Pennsylvania Route 63

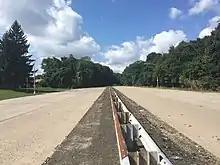
Stub end of the Woodhaven Road freeway west of the US 1 interchange in Northeast Philadelphia

Woodhaven Road, a six-lane freeway lined with frontage roads that have the same name, carries the route southeast between an industrial park to the northeast and residential neighborhoods to the southwest as it crosses Byberry Creek and comes to the Thornton Road interchange. Past here, the freeway passes residential areas on both sides and has a westbound exit for Academy Road and a full interchange with Knights Road. At this point, the surroundings along PA 63 become commercial as it comes to the Franklin Mills Boulevard/Millbrook Road interchange that provides access to the Franklin Mall located to the northeast of the road. Within the interchange, the road is temporarily four lanes wide. The frontage roads end past that interchange as Woodhaven Road turns south to cross Poquessing Creek, where it heads into Bensalem Township in Bucks County. Upon entering Bucks County, the route has a partial cloverleaf interchange with US 13 (Bristol Pike). A short distance south of US 13, PA 63 ends at a trumpet interchange with I-95. This interchange also has access to the park and ride lot at the Cornwells Heights station on Amtrak's Northeast Corridor and SEPTA's Trenton Line.